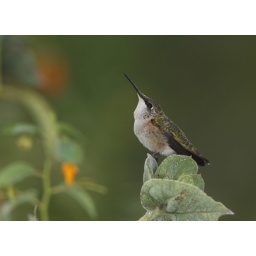
A ruby throated hummingbird closely checks out a bird flying over it's turf.